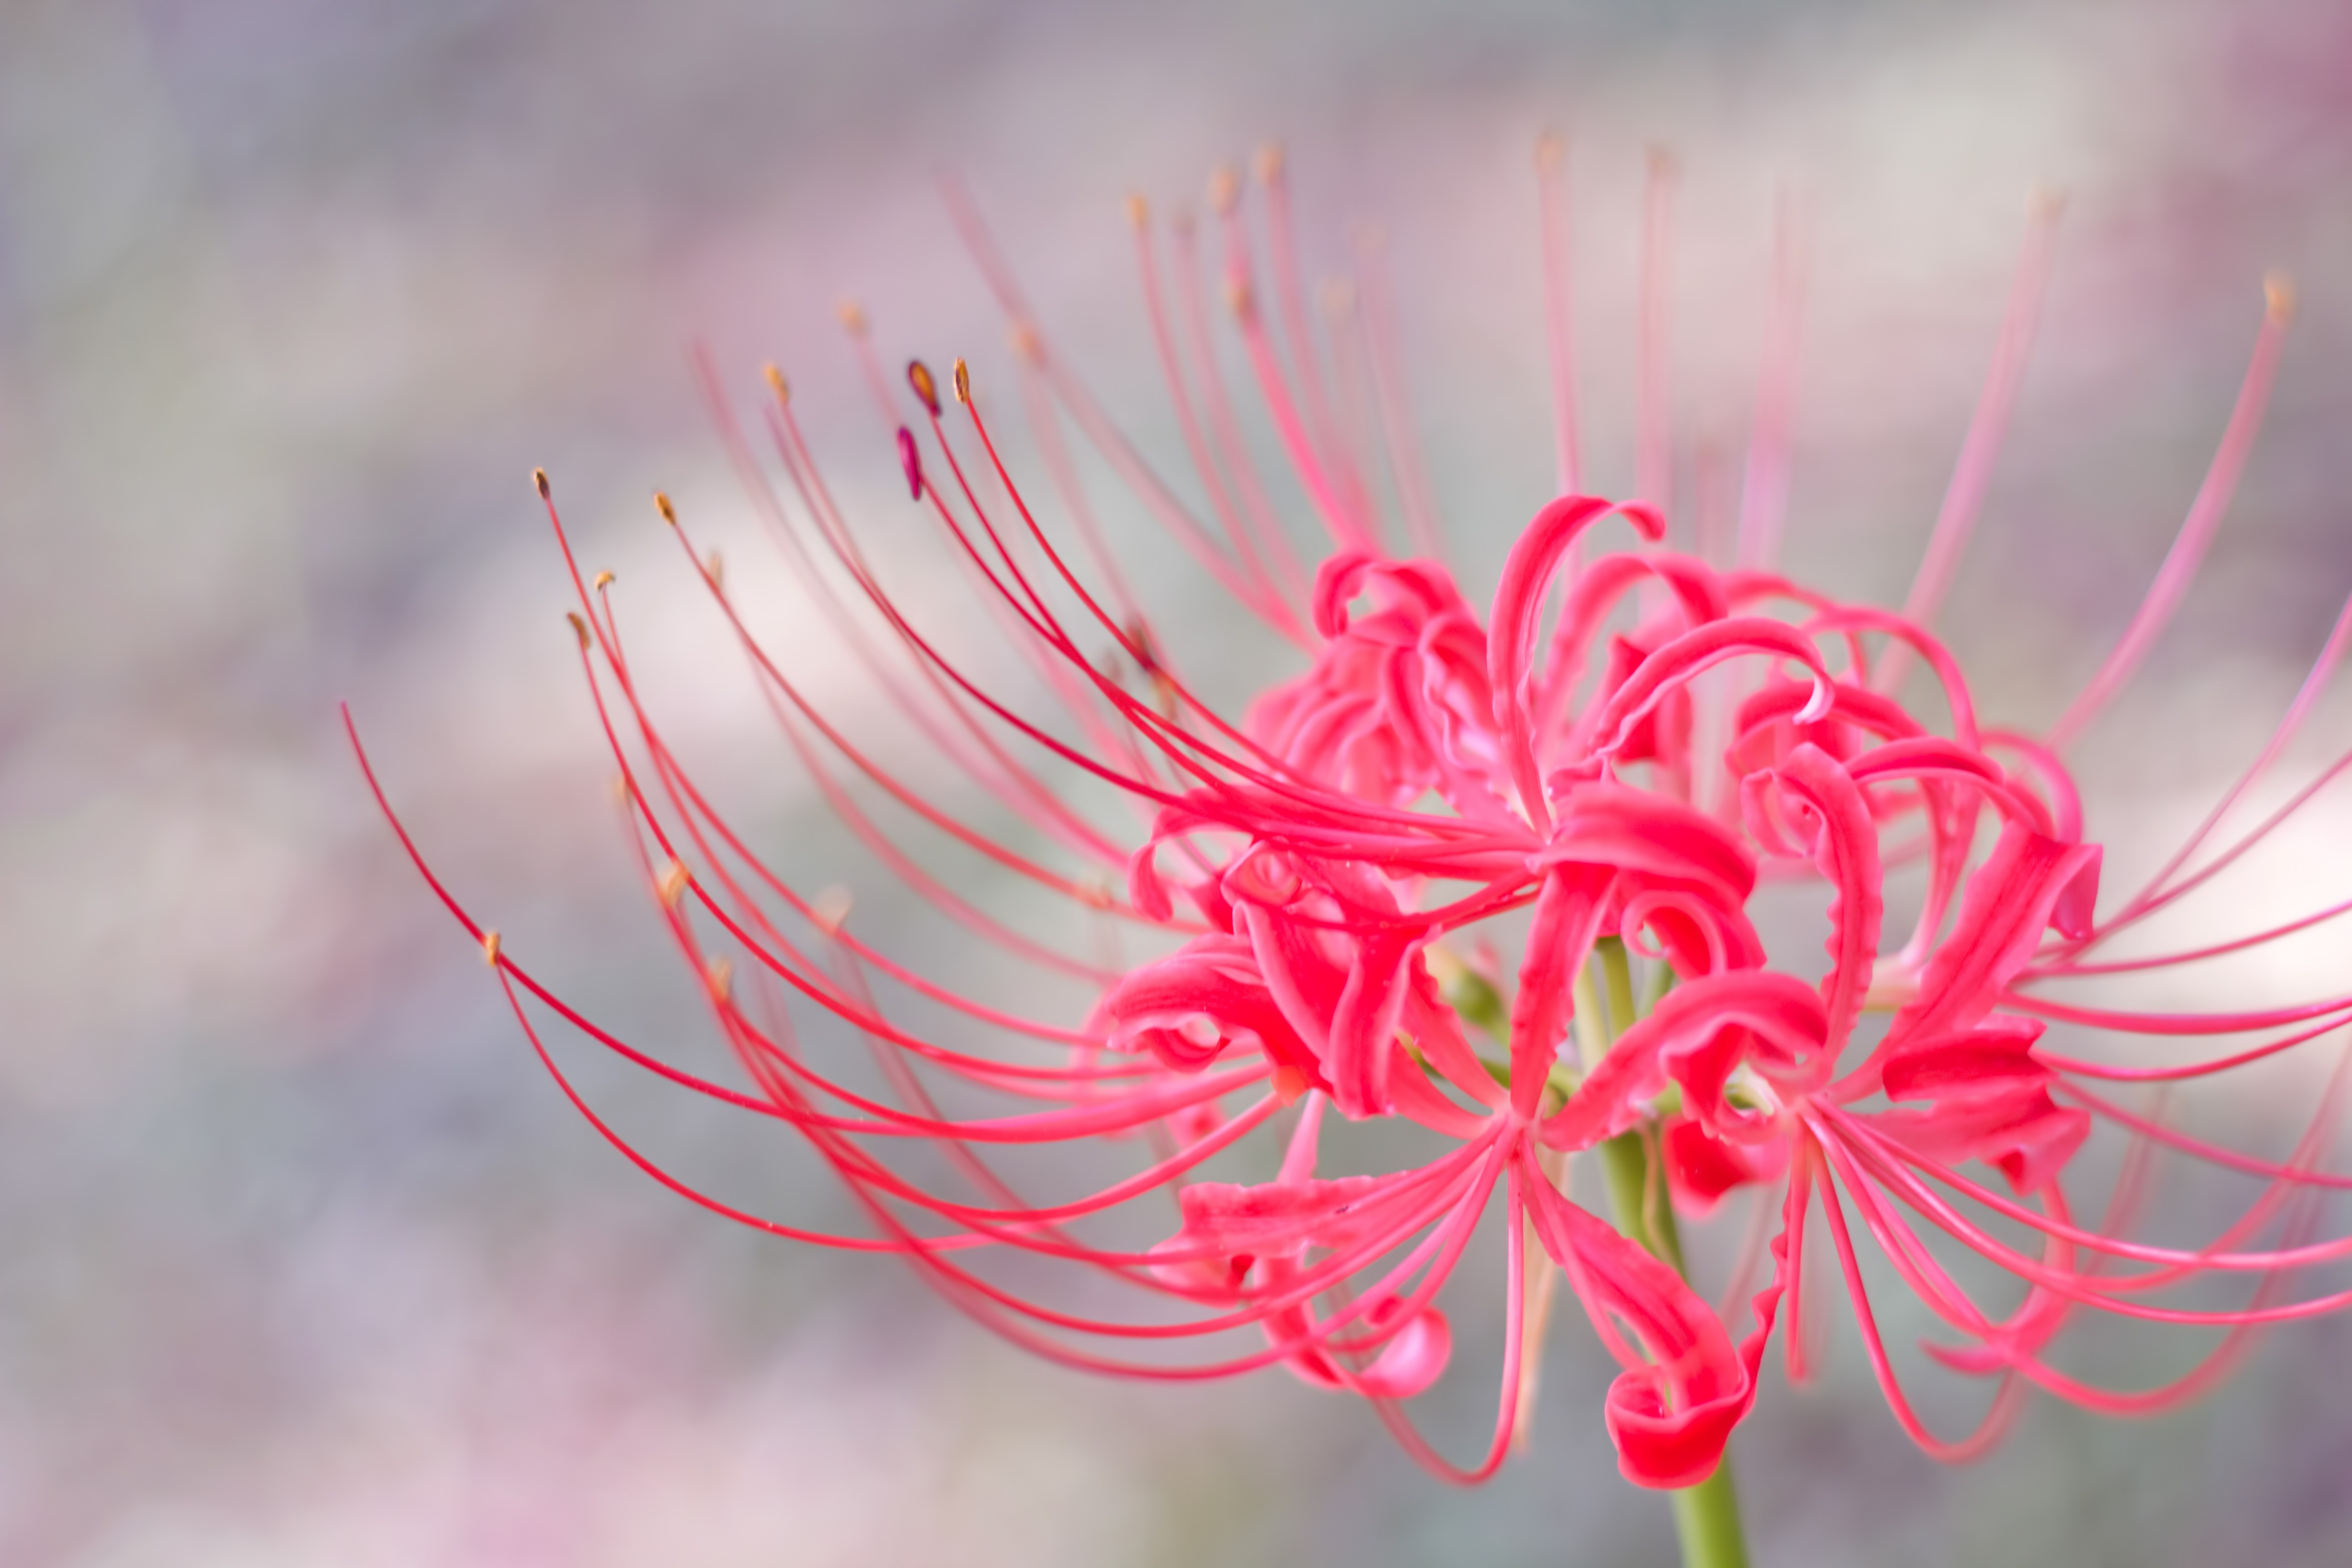
higanbana, flower, flowering plant, plant, pink, red, petal, close up, pollen, macro photography, amaryllis family, grevillea, protea family, wildflower